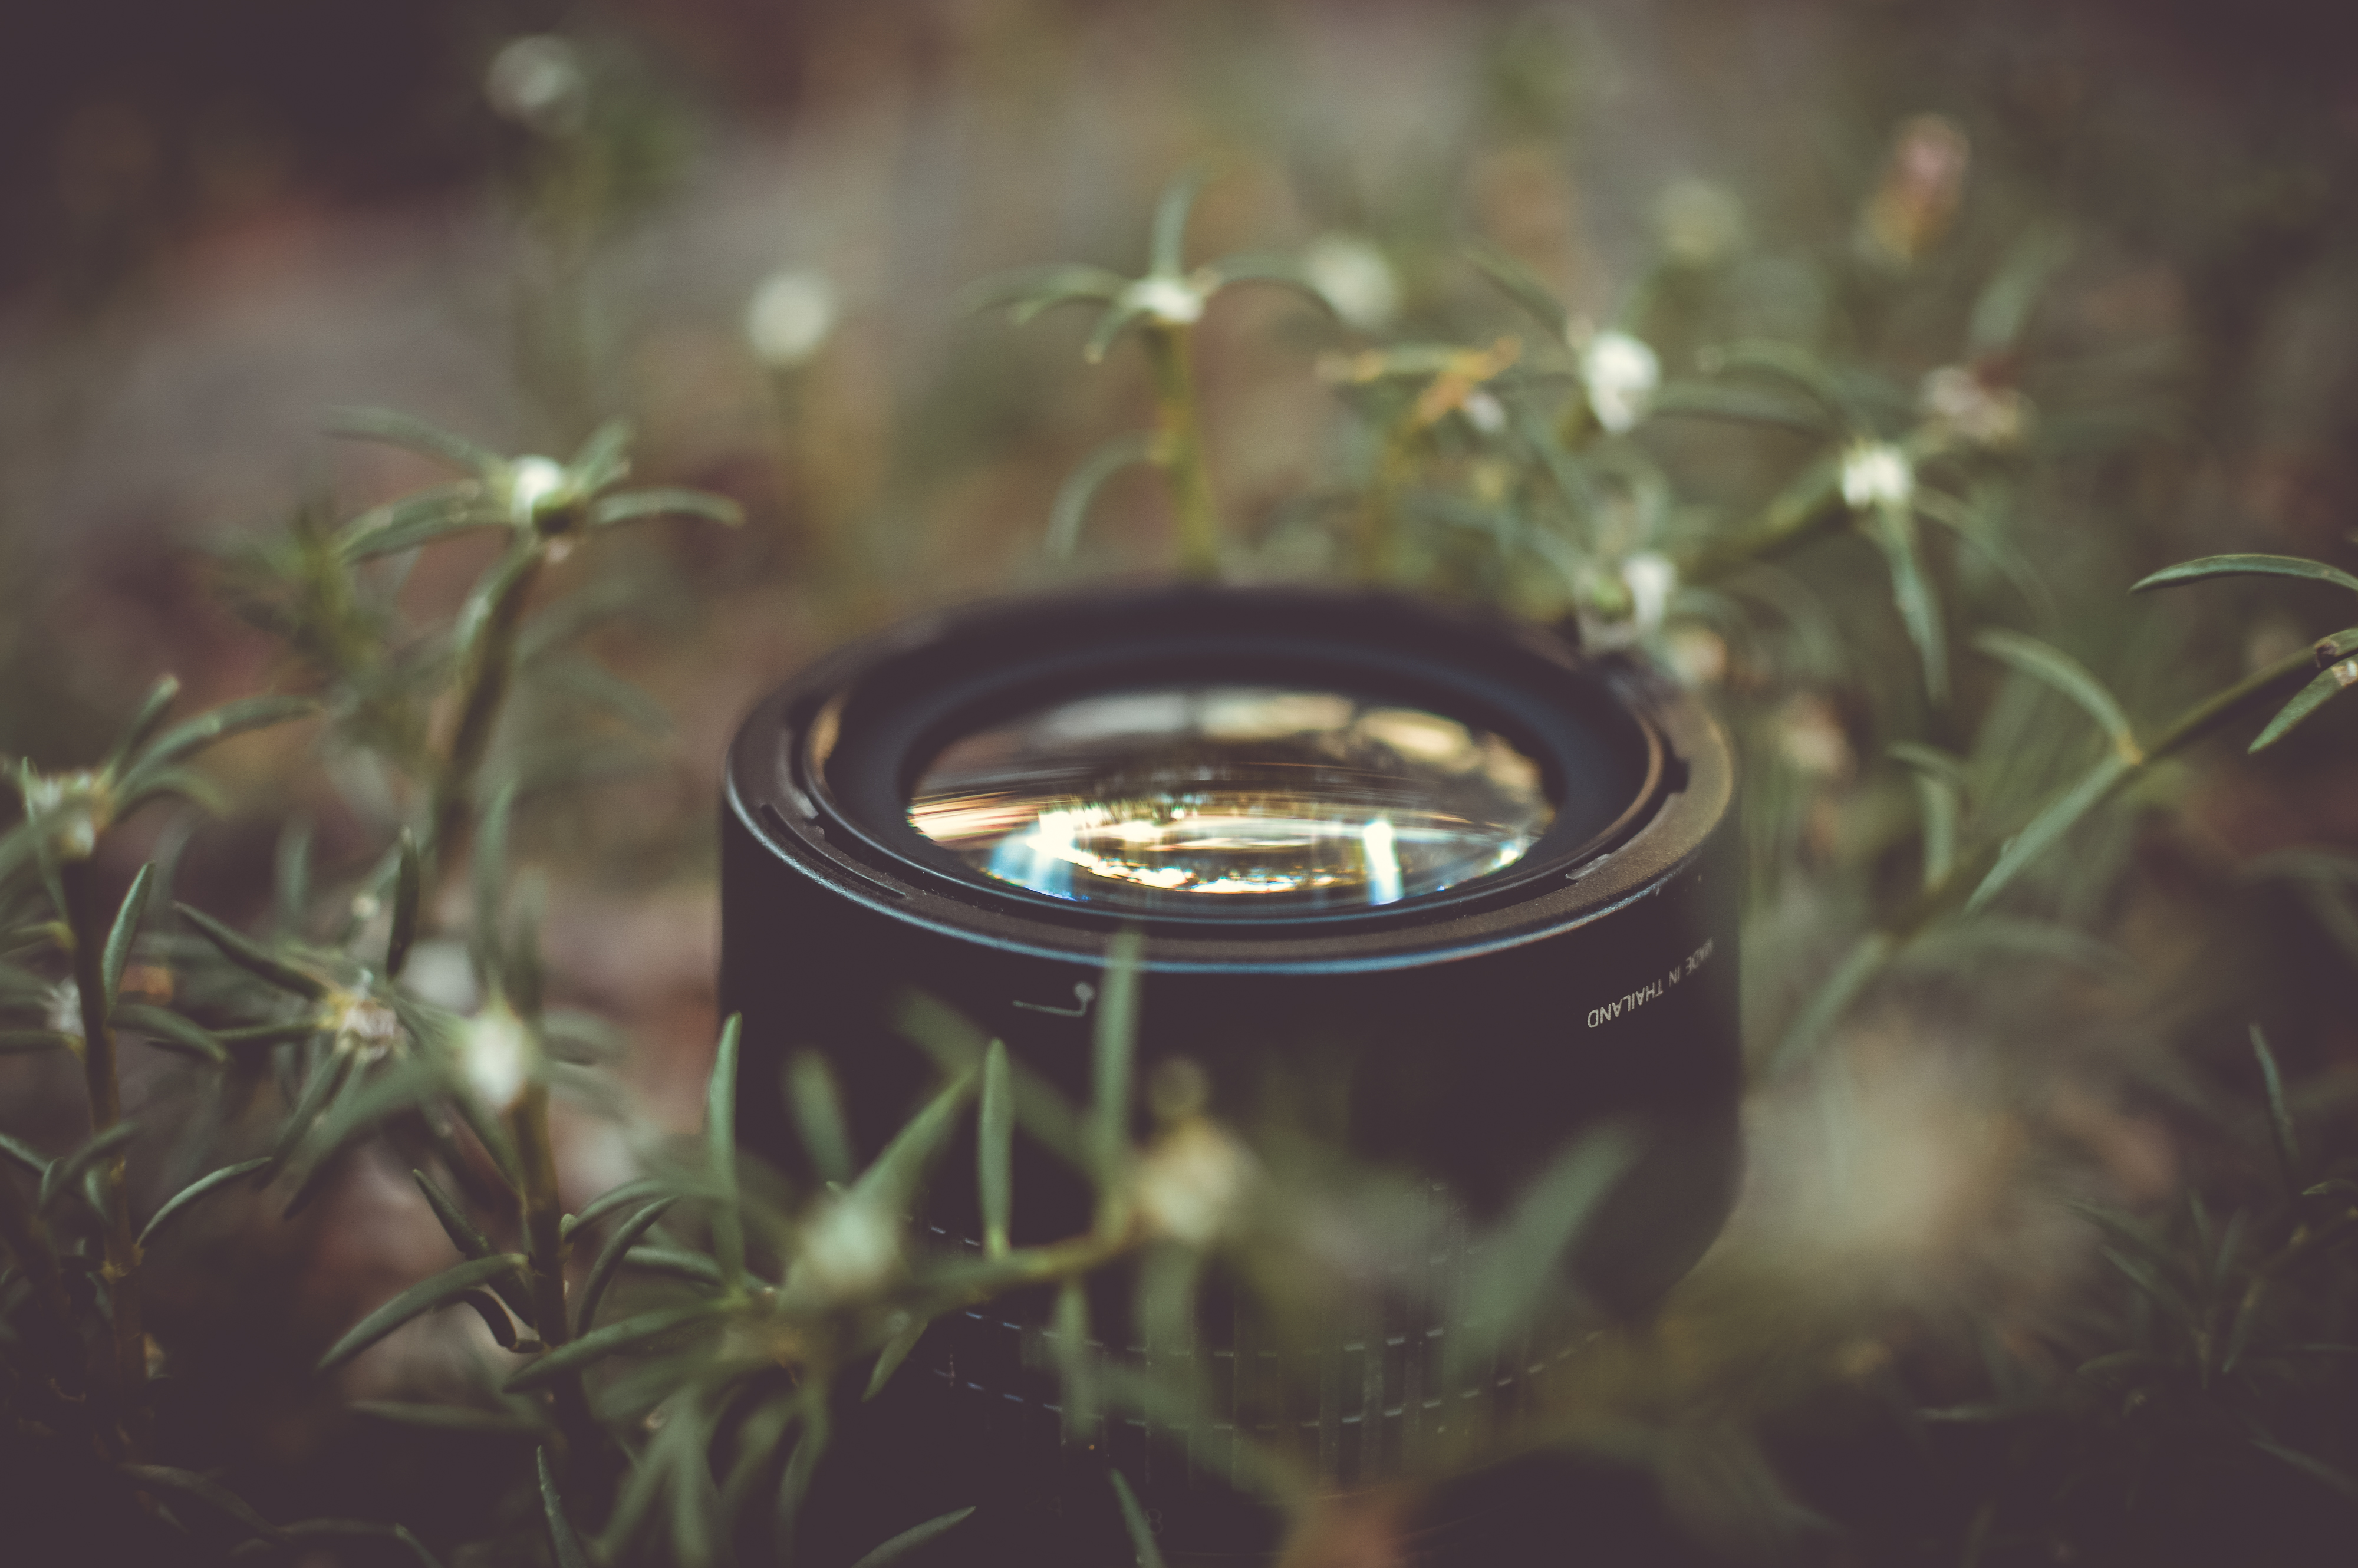
light, camera, photography, sunlight, morning, leaf, flower, green, reflection, lens, darkness, lighting, photographic equipment, plants, close up, camera lens, macro photography, computer wallpaper